Vanuatu

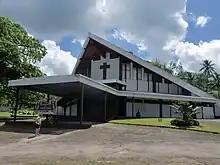
Roman Catholic cathedral

Vanuatu has been divided into six provinces since 1994. The names in English of all provinces are derived from the initial letters of their constituent islands: